Eastern Mennonite University

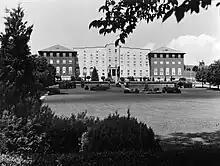
Administration Building in 1943

Eastern Mennonite's first registrar, John Early Suter, believed that the university should offer secular academics in addition to Bible classes, and he was one of the first two such teachers. The Suter Science Center was named in honor of J. Early Suter's son, Daniel Suter, who taught in the Biology department from 1948 to 1985. In 1947, the school began to offer bachelors degrees in subjects other than theology and changed its name for the first time, becoming "Eastern Mennonite College".